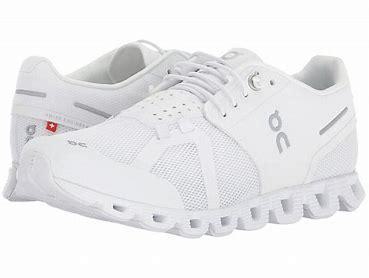
Brand: ON
Model: Cloud